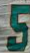
Number: 5